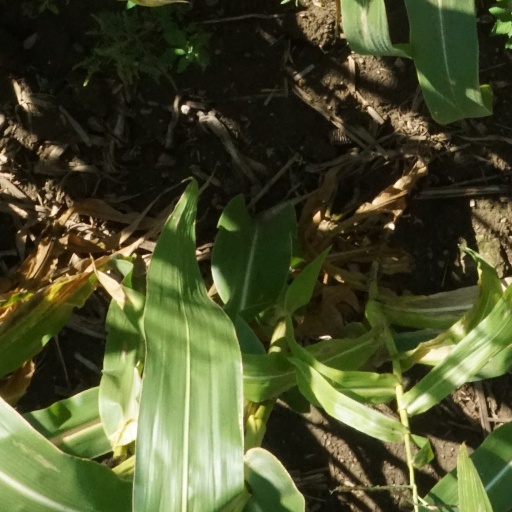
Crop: maize; corn